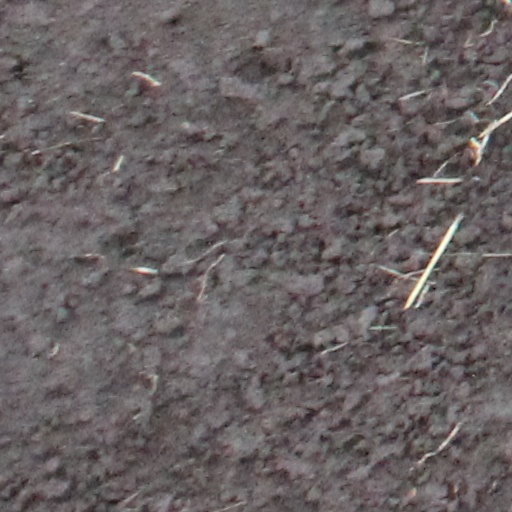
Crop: wheat